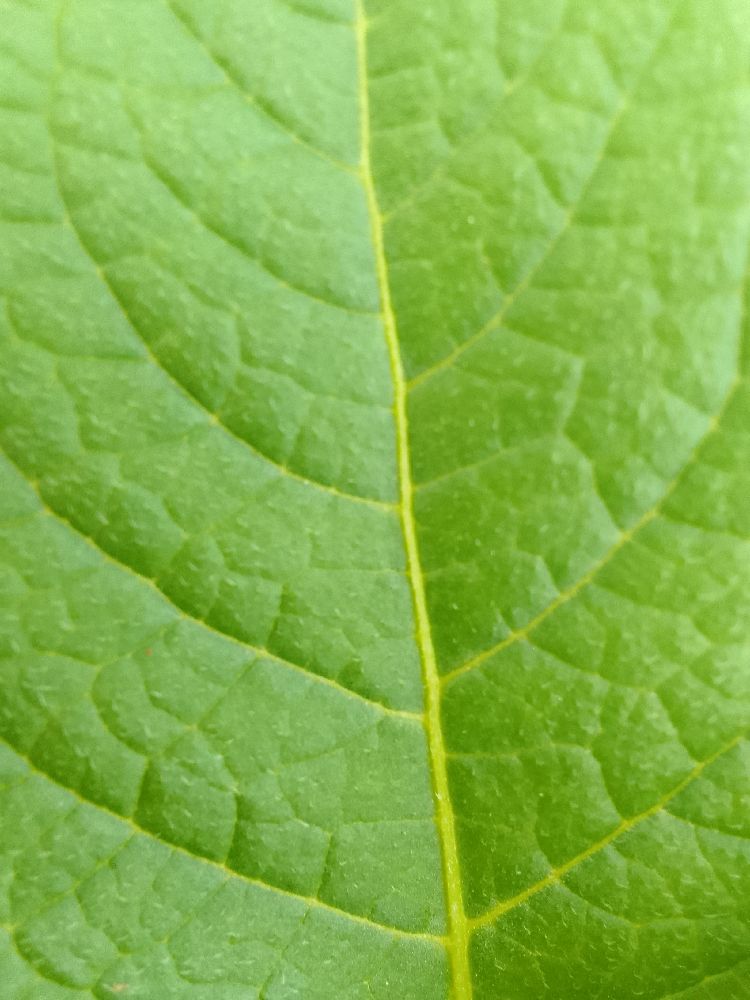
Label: Healthy